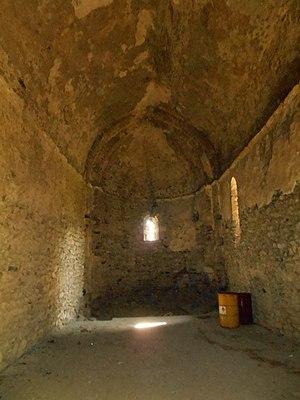
L'église Sainte-Eulalie de Vilella est une église de style roman et de culte catholique, située à Rigarda, dans le département français des Pyrénées-Orientales.